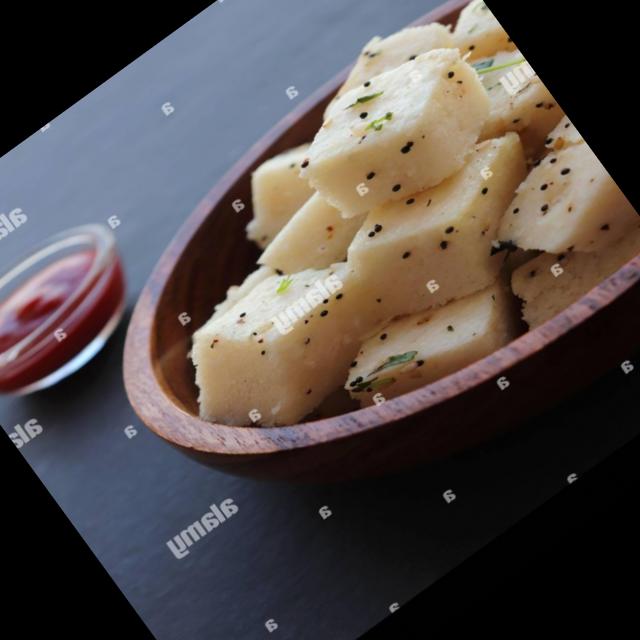
Dish: dhokla